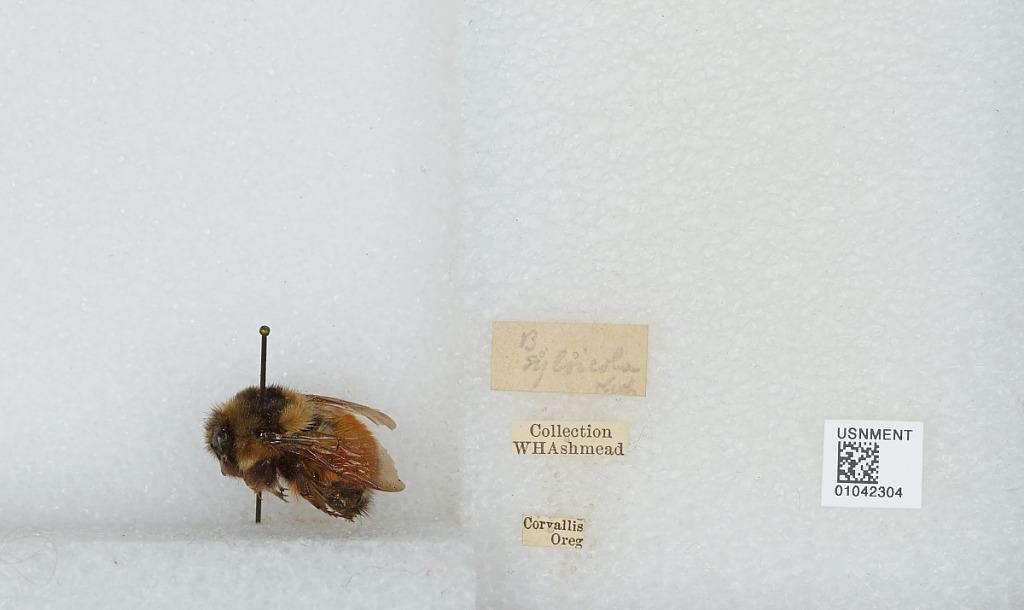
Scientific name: Bombus sp.
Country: United States
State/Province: Oregon
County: Benton
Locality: Corvallis
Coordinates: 44.57, -123.28